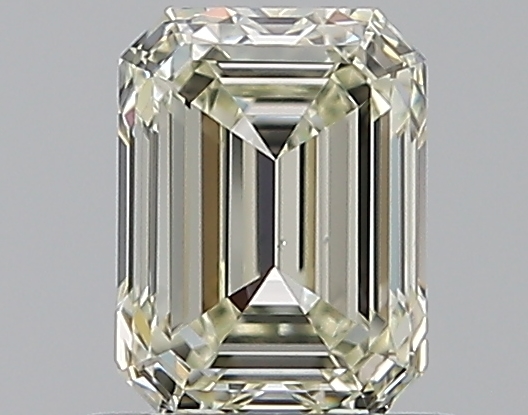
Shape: emerald
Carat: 0.72
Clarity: VS1
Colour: M
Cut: EX
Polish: EX
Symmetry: VG
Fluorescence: N
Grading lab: GIA
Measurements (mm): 5.74 x 4.24 x 2.92